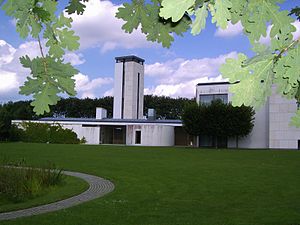
Engholmkirken
Engholmkirken set fra syd
Engholmkirken er en kirke i Engholm Sogn, Allerød Kommune. Kirken er opført i 1994. Den har et fritstående klokketårn, hvori der forneden er indrettet kapel.